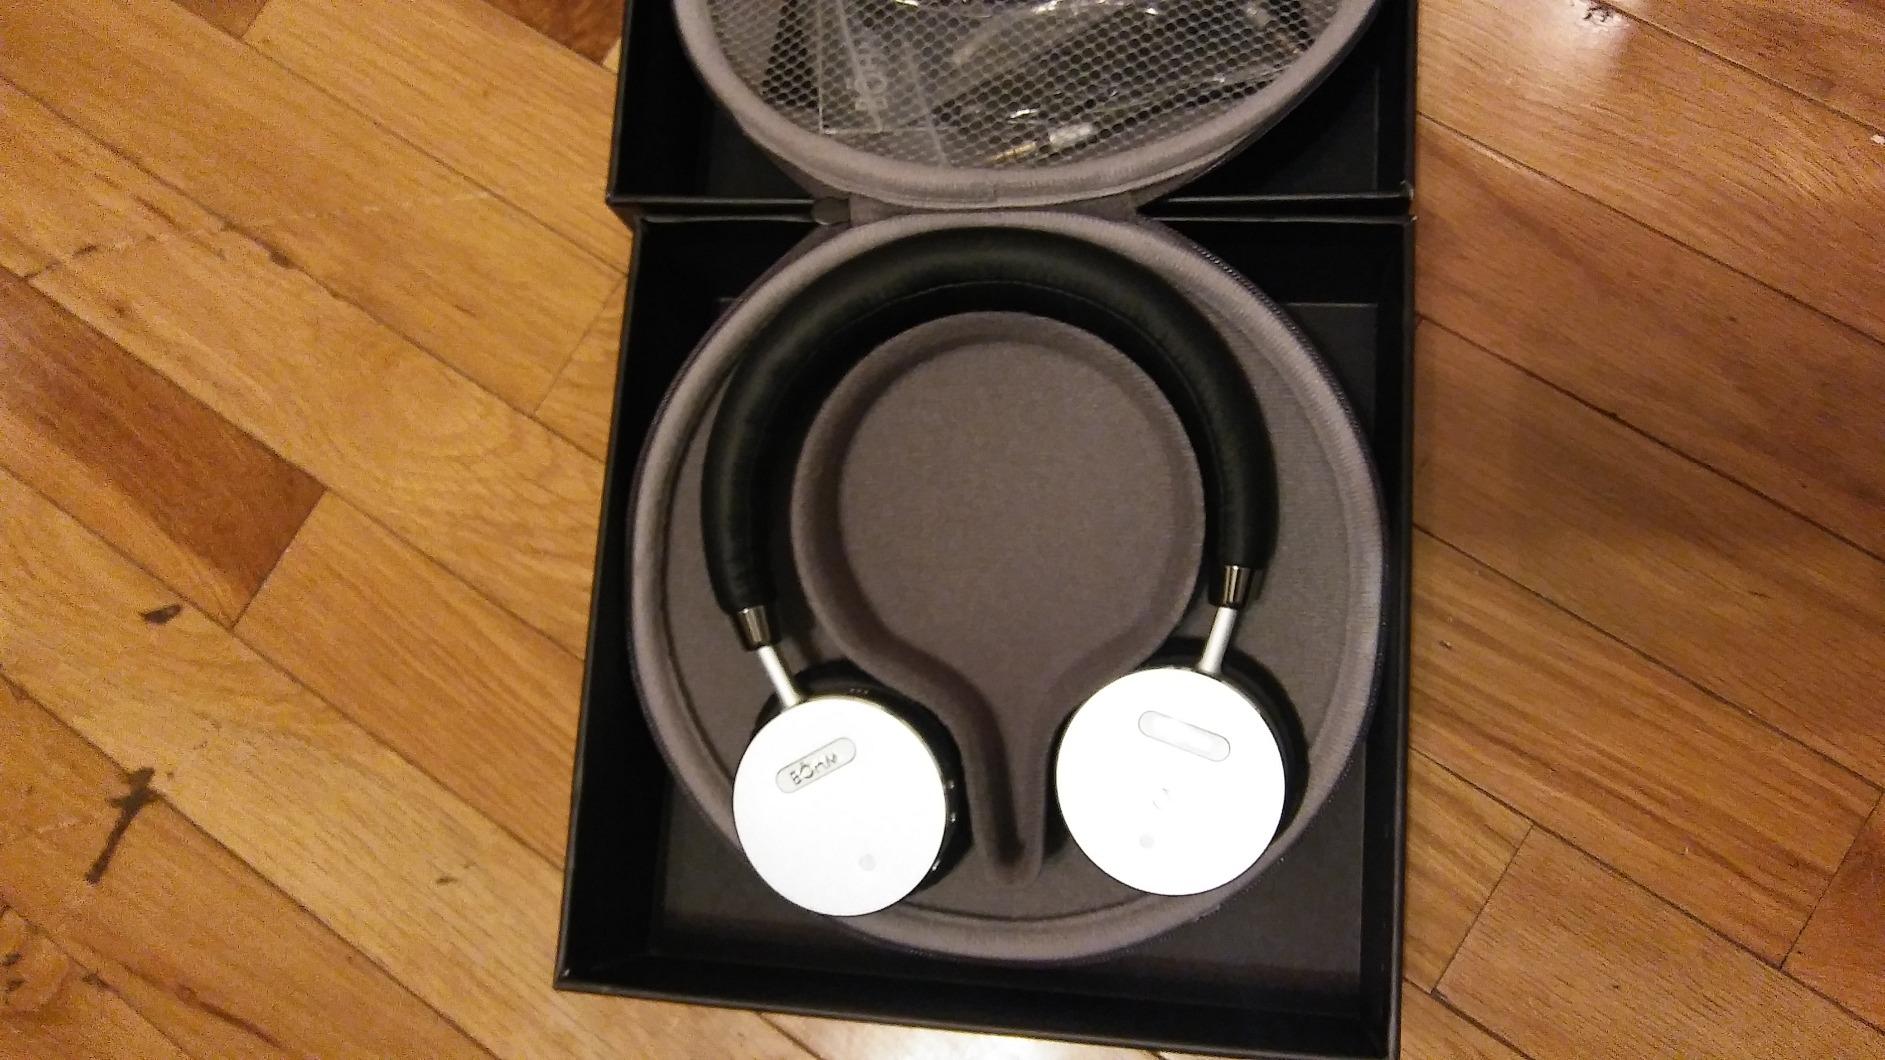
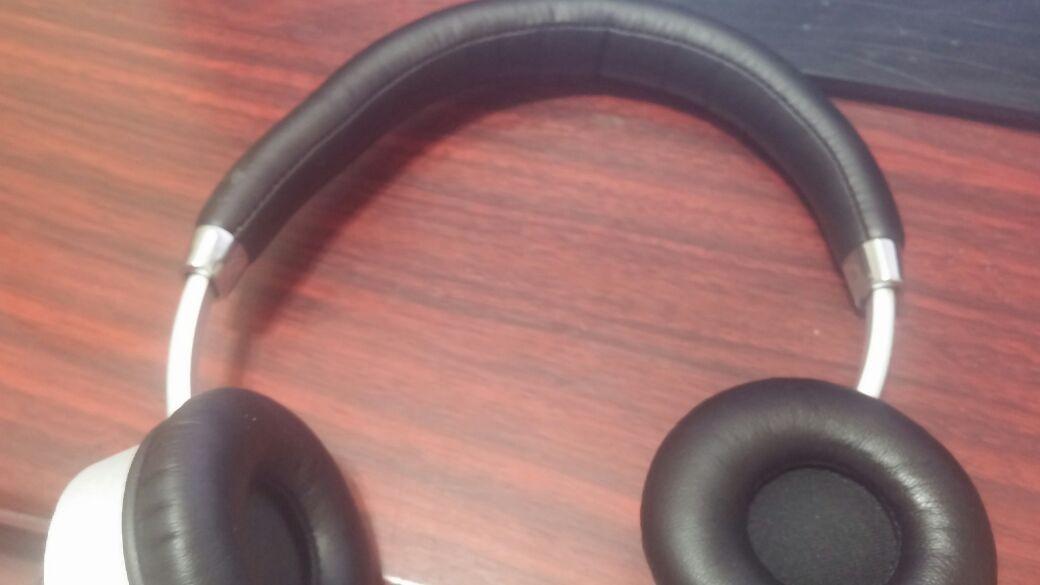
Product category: headphones
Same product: yes